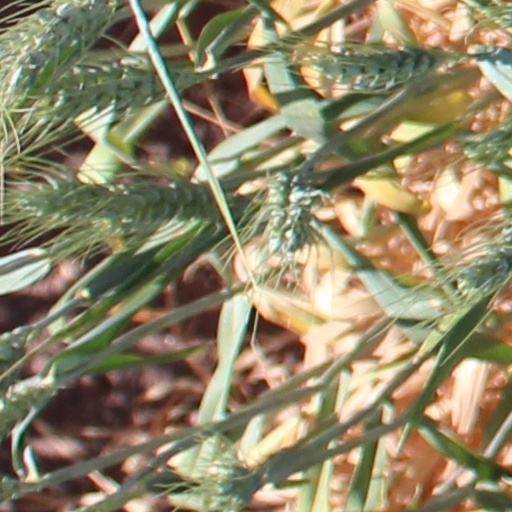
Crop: wheat